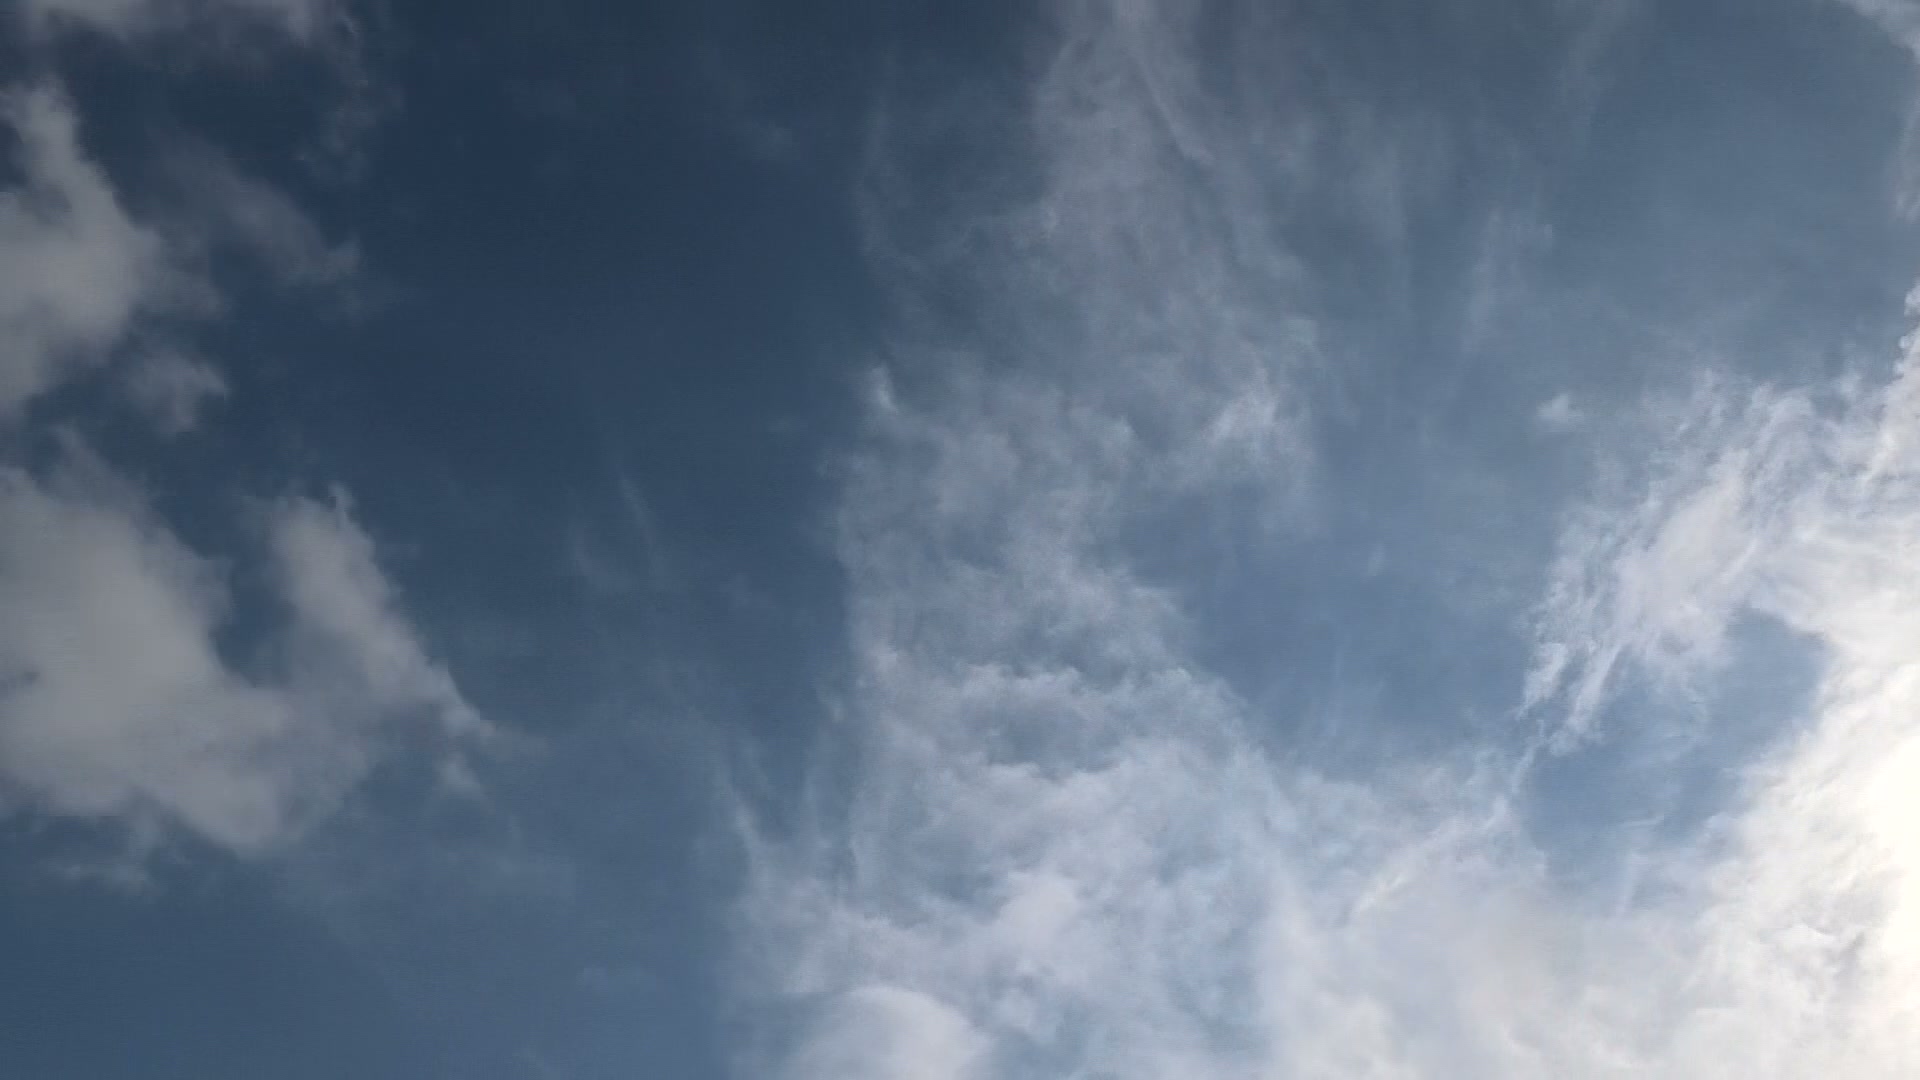
Cloud type: Altostratus